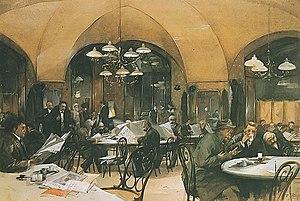
Les cafés de Vienne sont une institution gastronomique typiquement viennoise qui reste une des traditions emblématiques de la capitale autrichienne.
Le mouvement littéraire et artistique Jeune Vienne a été créé par Hermann Bahr ; il comprenait des écrivains comme Arthur Schnitzler, Felix Salten, Hugo von Hofmannsthal, Richard Beer-Hofmann, Peter Altenberg, Karl Kraus et Stefan Zweig.